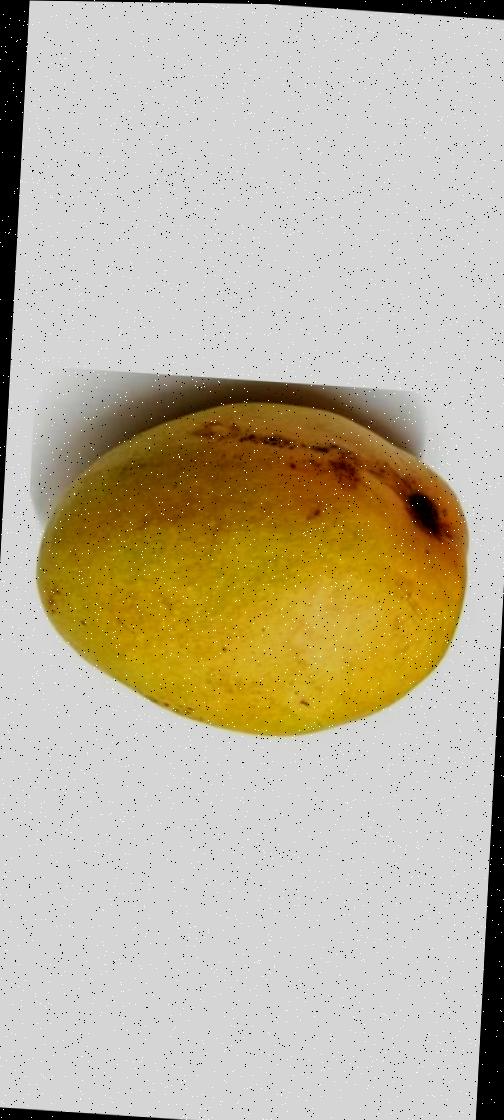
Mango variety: Bari-11